List of Game of Thrones characters

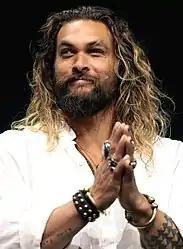
Jason Momoa

is a slave-trader from the city of Meereen, on the coast of Slaver's Bay, and a scion of the House of Loraq, an ancient and proud line of slavers. He claims to Daenerys Targaryen that his father, who Daenerys ordered crucified, was actually against the crucifixion of children, and requests permission to give his father a proper funeral, which she accepts. Daenerys later has Hizdahr sent to Yunkai along with Daario Naharis as her ambassador to persuade the wise masters there to submit to her rule. In season 5, he returns with Daario claiming to have succeeded, although the masters want Daenerys to reopen the fighting pits in return, which she refuses, though she grants him a position on her Small Council. After Barristan Selmy is killed and Grey Worm seriously injured in an attack by the Sons of the Harpy, Daenerys agrees to reopen the pits and marry Hizdahr to bring about peace, though Daario insinuates that Hizdahr is working with the Sons of the Harpy. On the opening day of the Great Games, however, the Sons of the Harpy attack again and Hizdahr is killed, revealing that he was loyal to Daenerys the entire time.